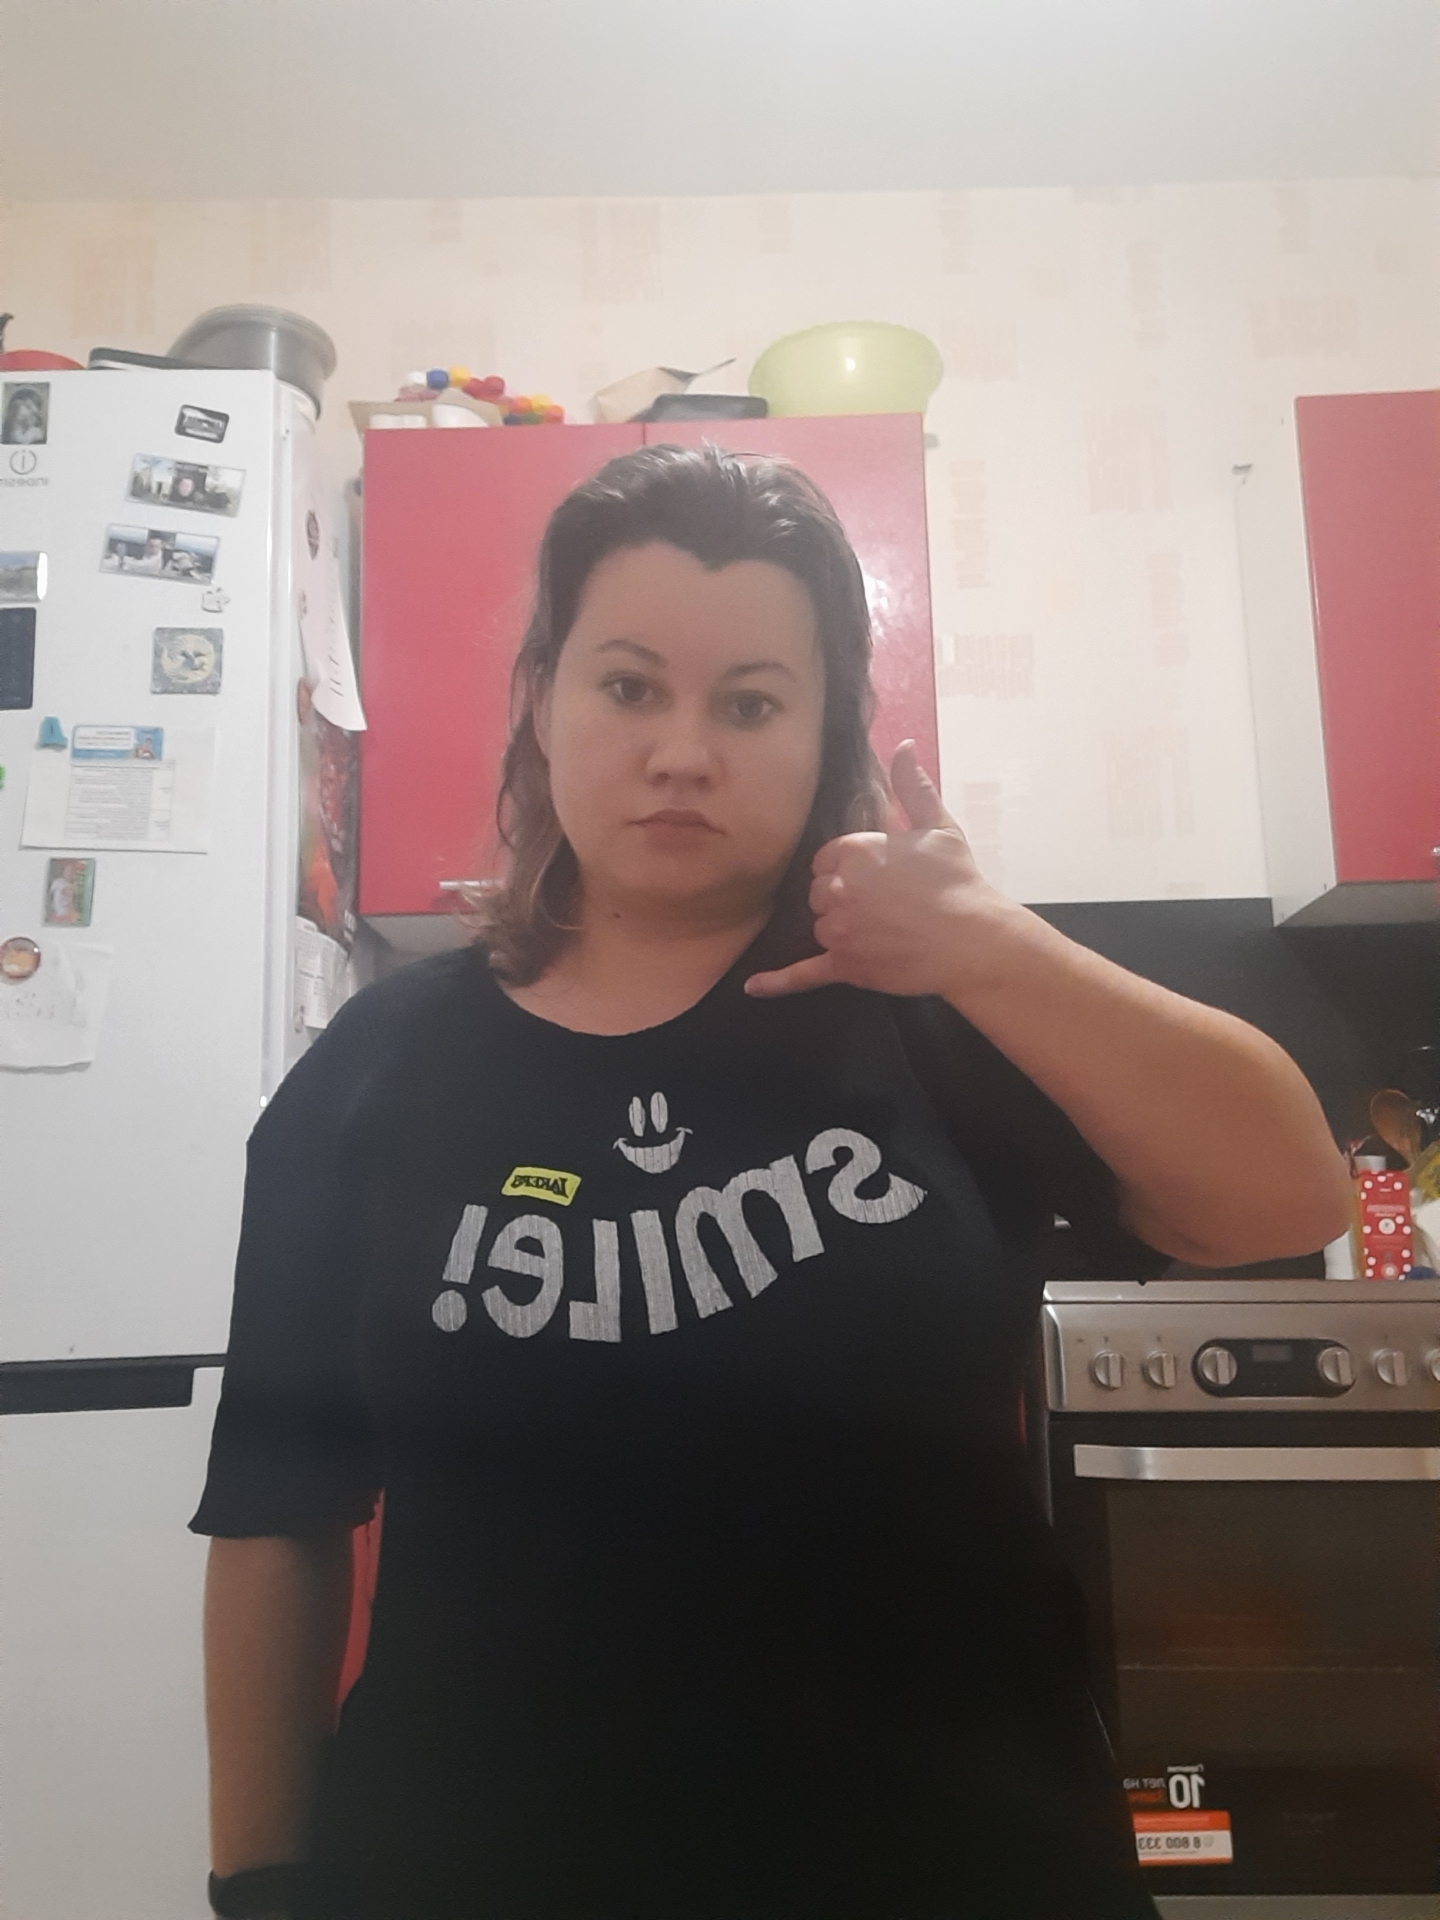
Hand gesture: call